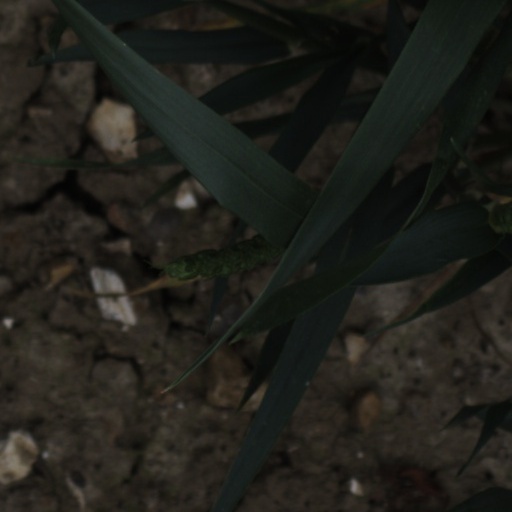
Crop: wheat